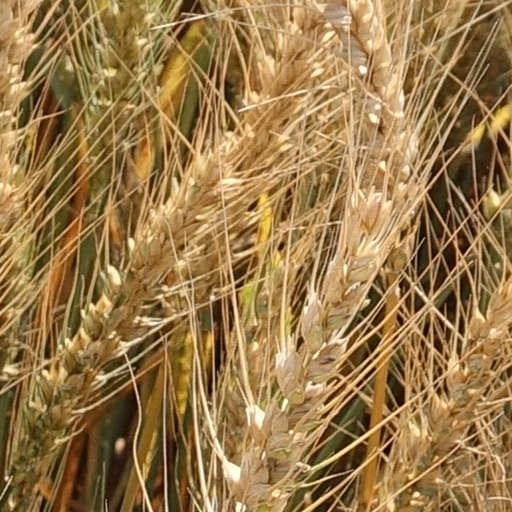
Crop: wheat